Daughters of Chibok

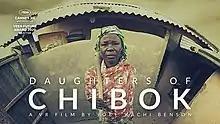
Film poster

Daughters of Chibok is an 11-minute Nigerian short film. The virtual reality documentary tells the story of Yana Galang, whose daughter, Rifkatu, was among the 276 girls kidnapped by Boko Haram in April 2014 from their school dormitory in Chibok, northeast Nigeria. The film was made to commemorate the fifth anniversary of the Chibok schoolgirls kidnapping.